Solar power in Oklahoma

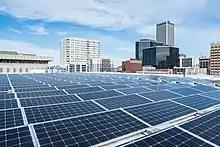
Solar panels, Tulsa Central Library

Solar power in Oklahoma can provide 44.1% of all electricity used in Oklahoma from 19,300 MW of rooftop solar panels. This scenario is extremely unlikely though because the cost of electricity in Oklahoma is among the lowest in the nation.